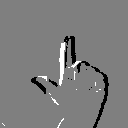
ASL letter: l